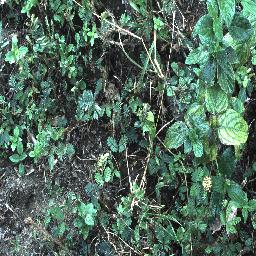
Label: lantana